Babi Slymm

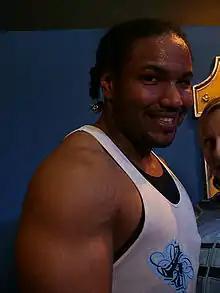

Tony Drake is an American professional wrestler, best known for his appearances in the short-lived Wrestling Society X. He currently competes on the independent circuit using the ring name Babi Slymm.